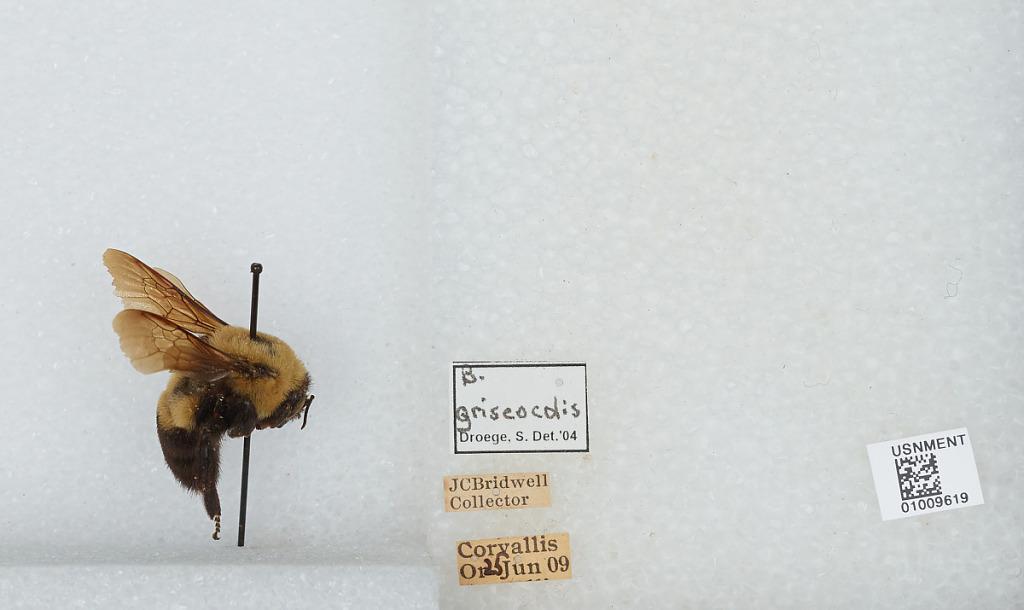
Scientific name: Bombus (Separatobombus) griseocollis (De Geer)
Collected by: J. Bridwell
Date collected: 1909-6-25
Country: United States
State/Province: Oregon
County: Benton
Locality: Corvallis
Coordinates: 44.5667, -123.283
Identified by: Droege, S. W.